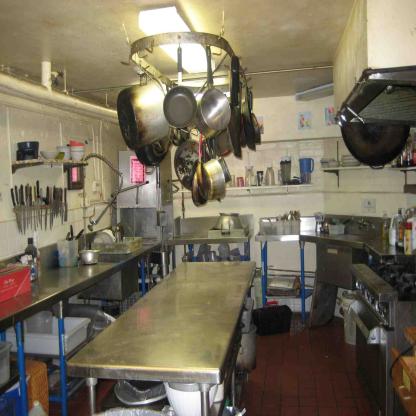
Scene: Indoor